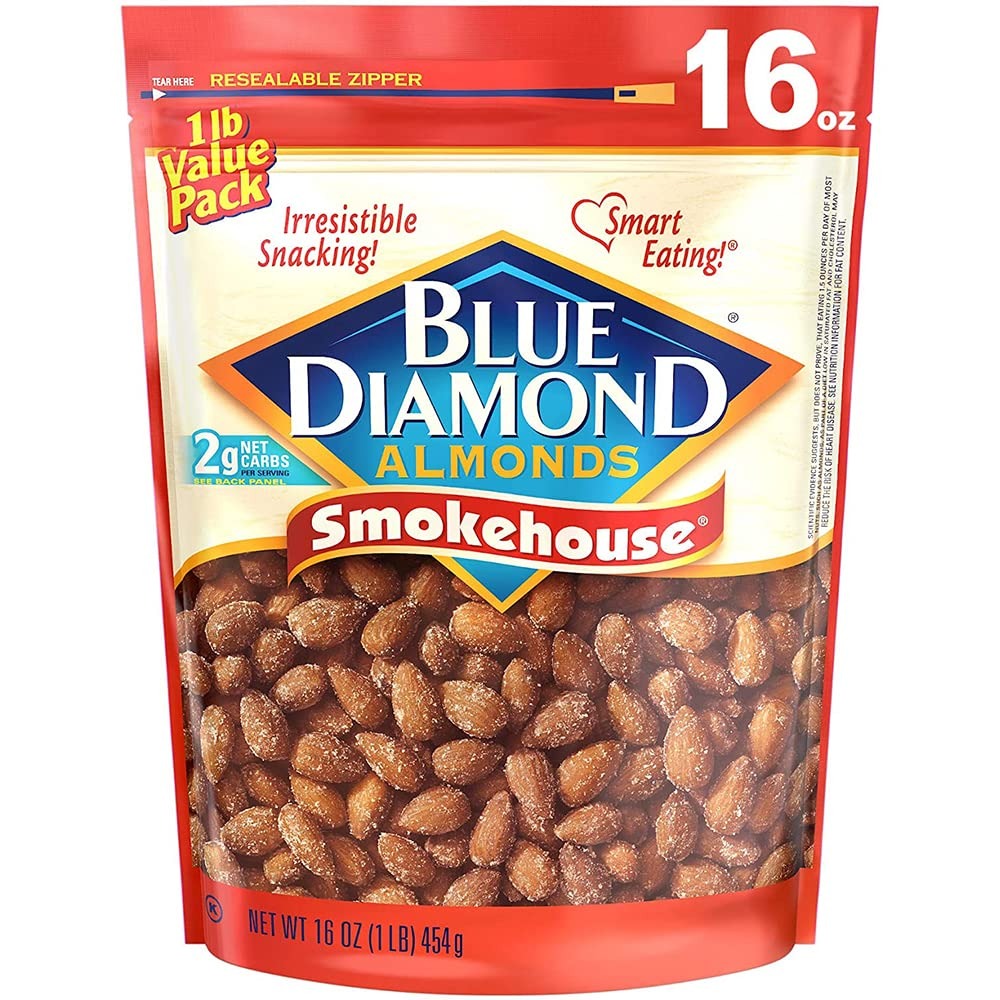
Item Name: Blue Diamond Almonds Gluten Free Smokehouse Flavored Snack Nuts 16 Oz (1 Pack)…
Product Description: Blue Diamond Almonds Gluten Free Smokehouse Flavored Snack Nuts 16 Oz (1 Pack)
Value: 16.0
Unit: Ounce

Price: 5.59